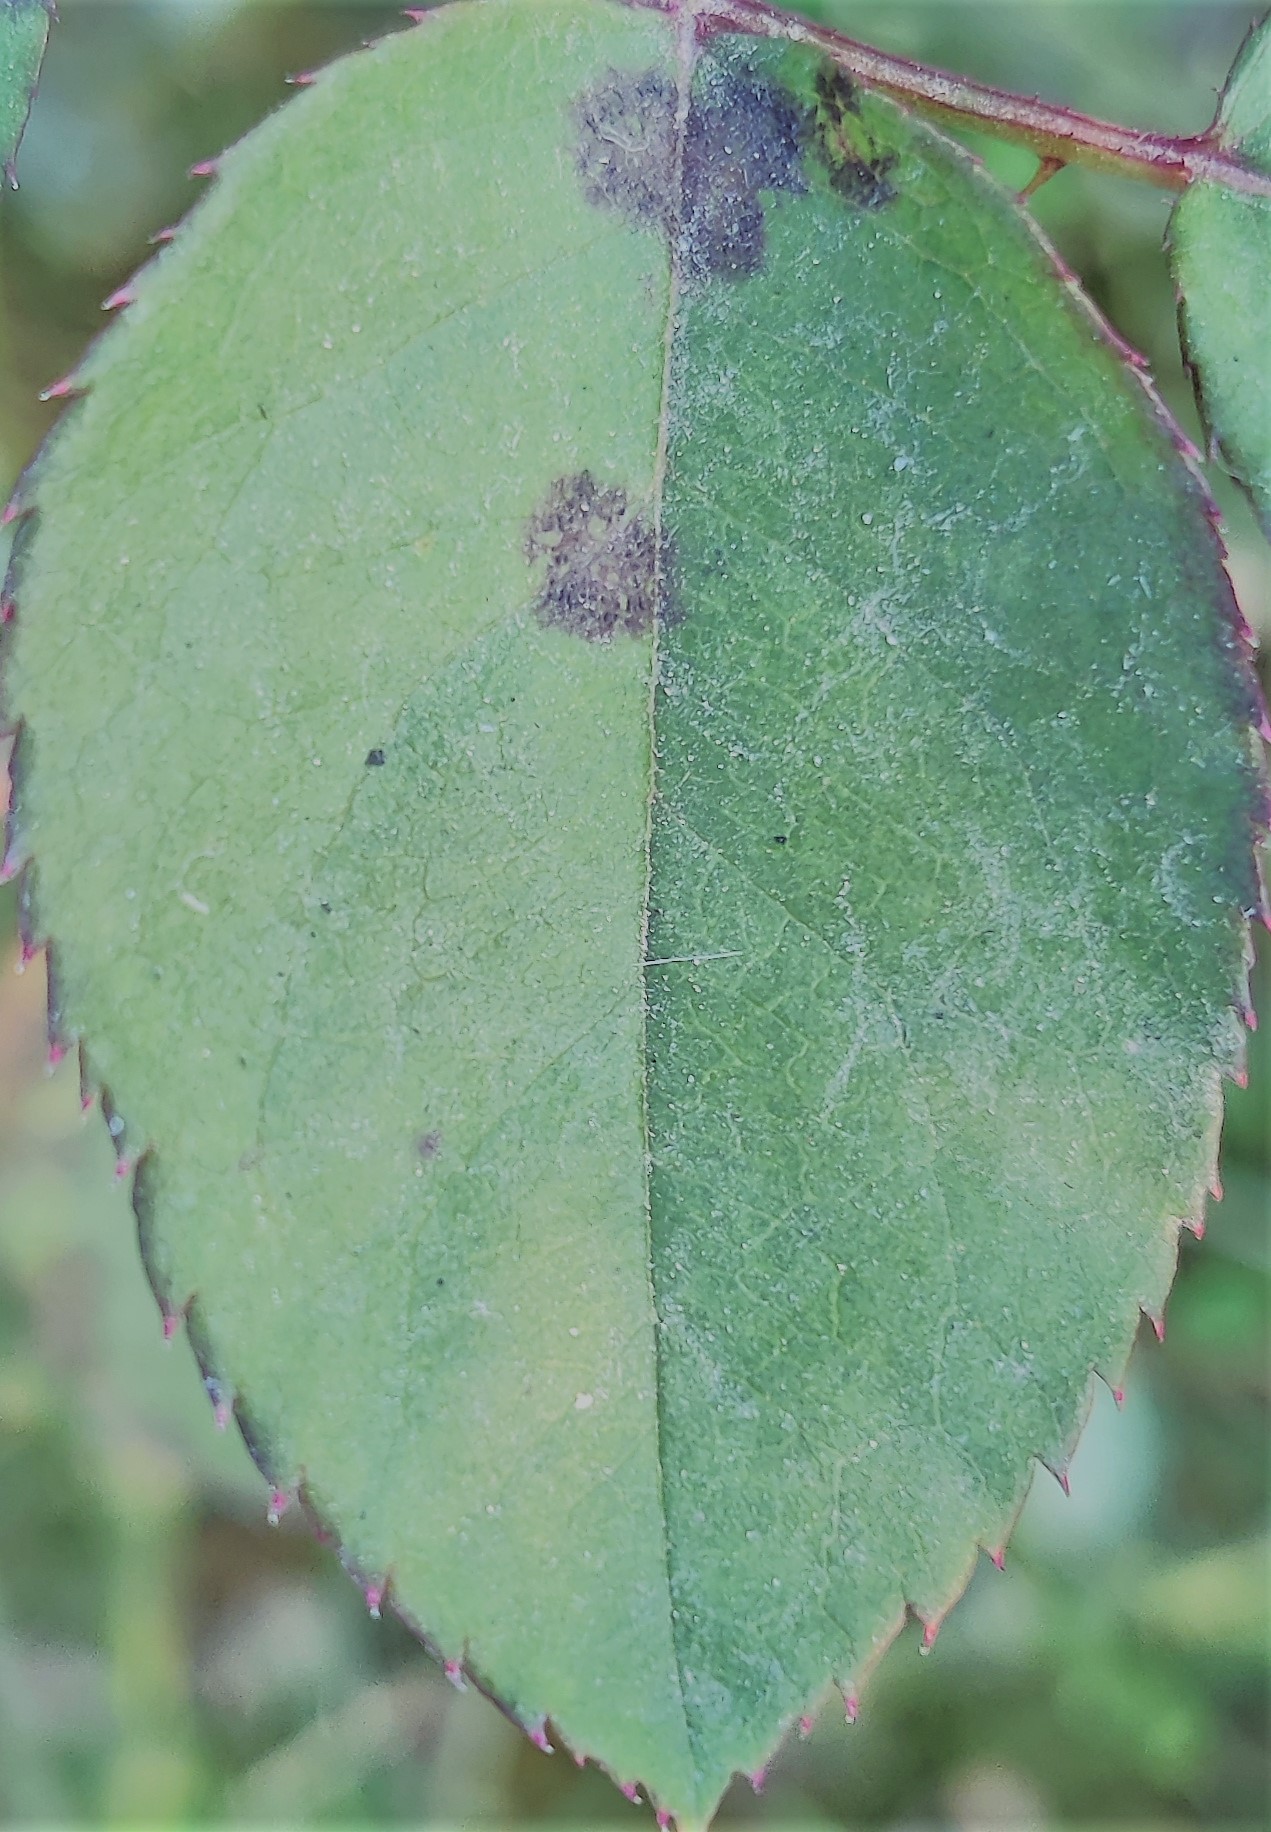
Label: Black Spot